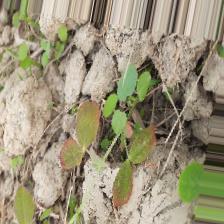
Label: Lentil Rust